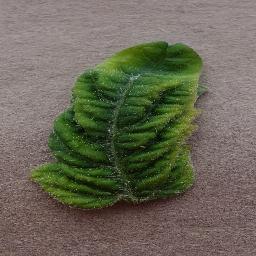
Label: Tomato___Tomato_Yellow_Leaf_Curl_Virus